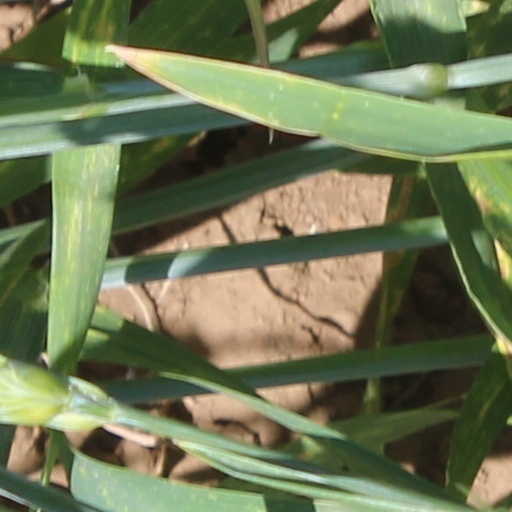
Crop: wheat